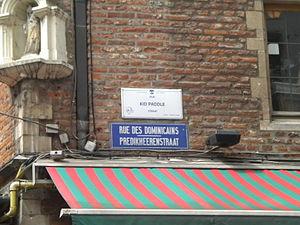
Plaque de la rue Kid Paddle à Bruxelles.
Kid Paddle [kɪd pædəl] est une série de bande dessinée humoristique belge créée par Midam en 1993 pour le magazine Spirou nᵒ 2887 avant de se lancer en albums édités dès 1996 par Dupuis, puis depuis 2014 par Glénat.